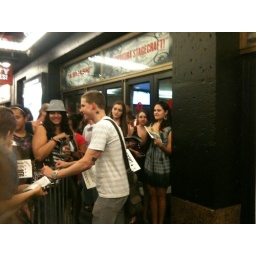
One of the stars of American Idiot signs autographs at the stage door in New York - 2010